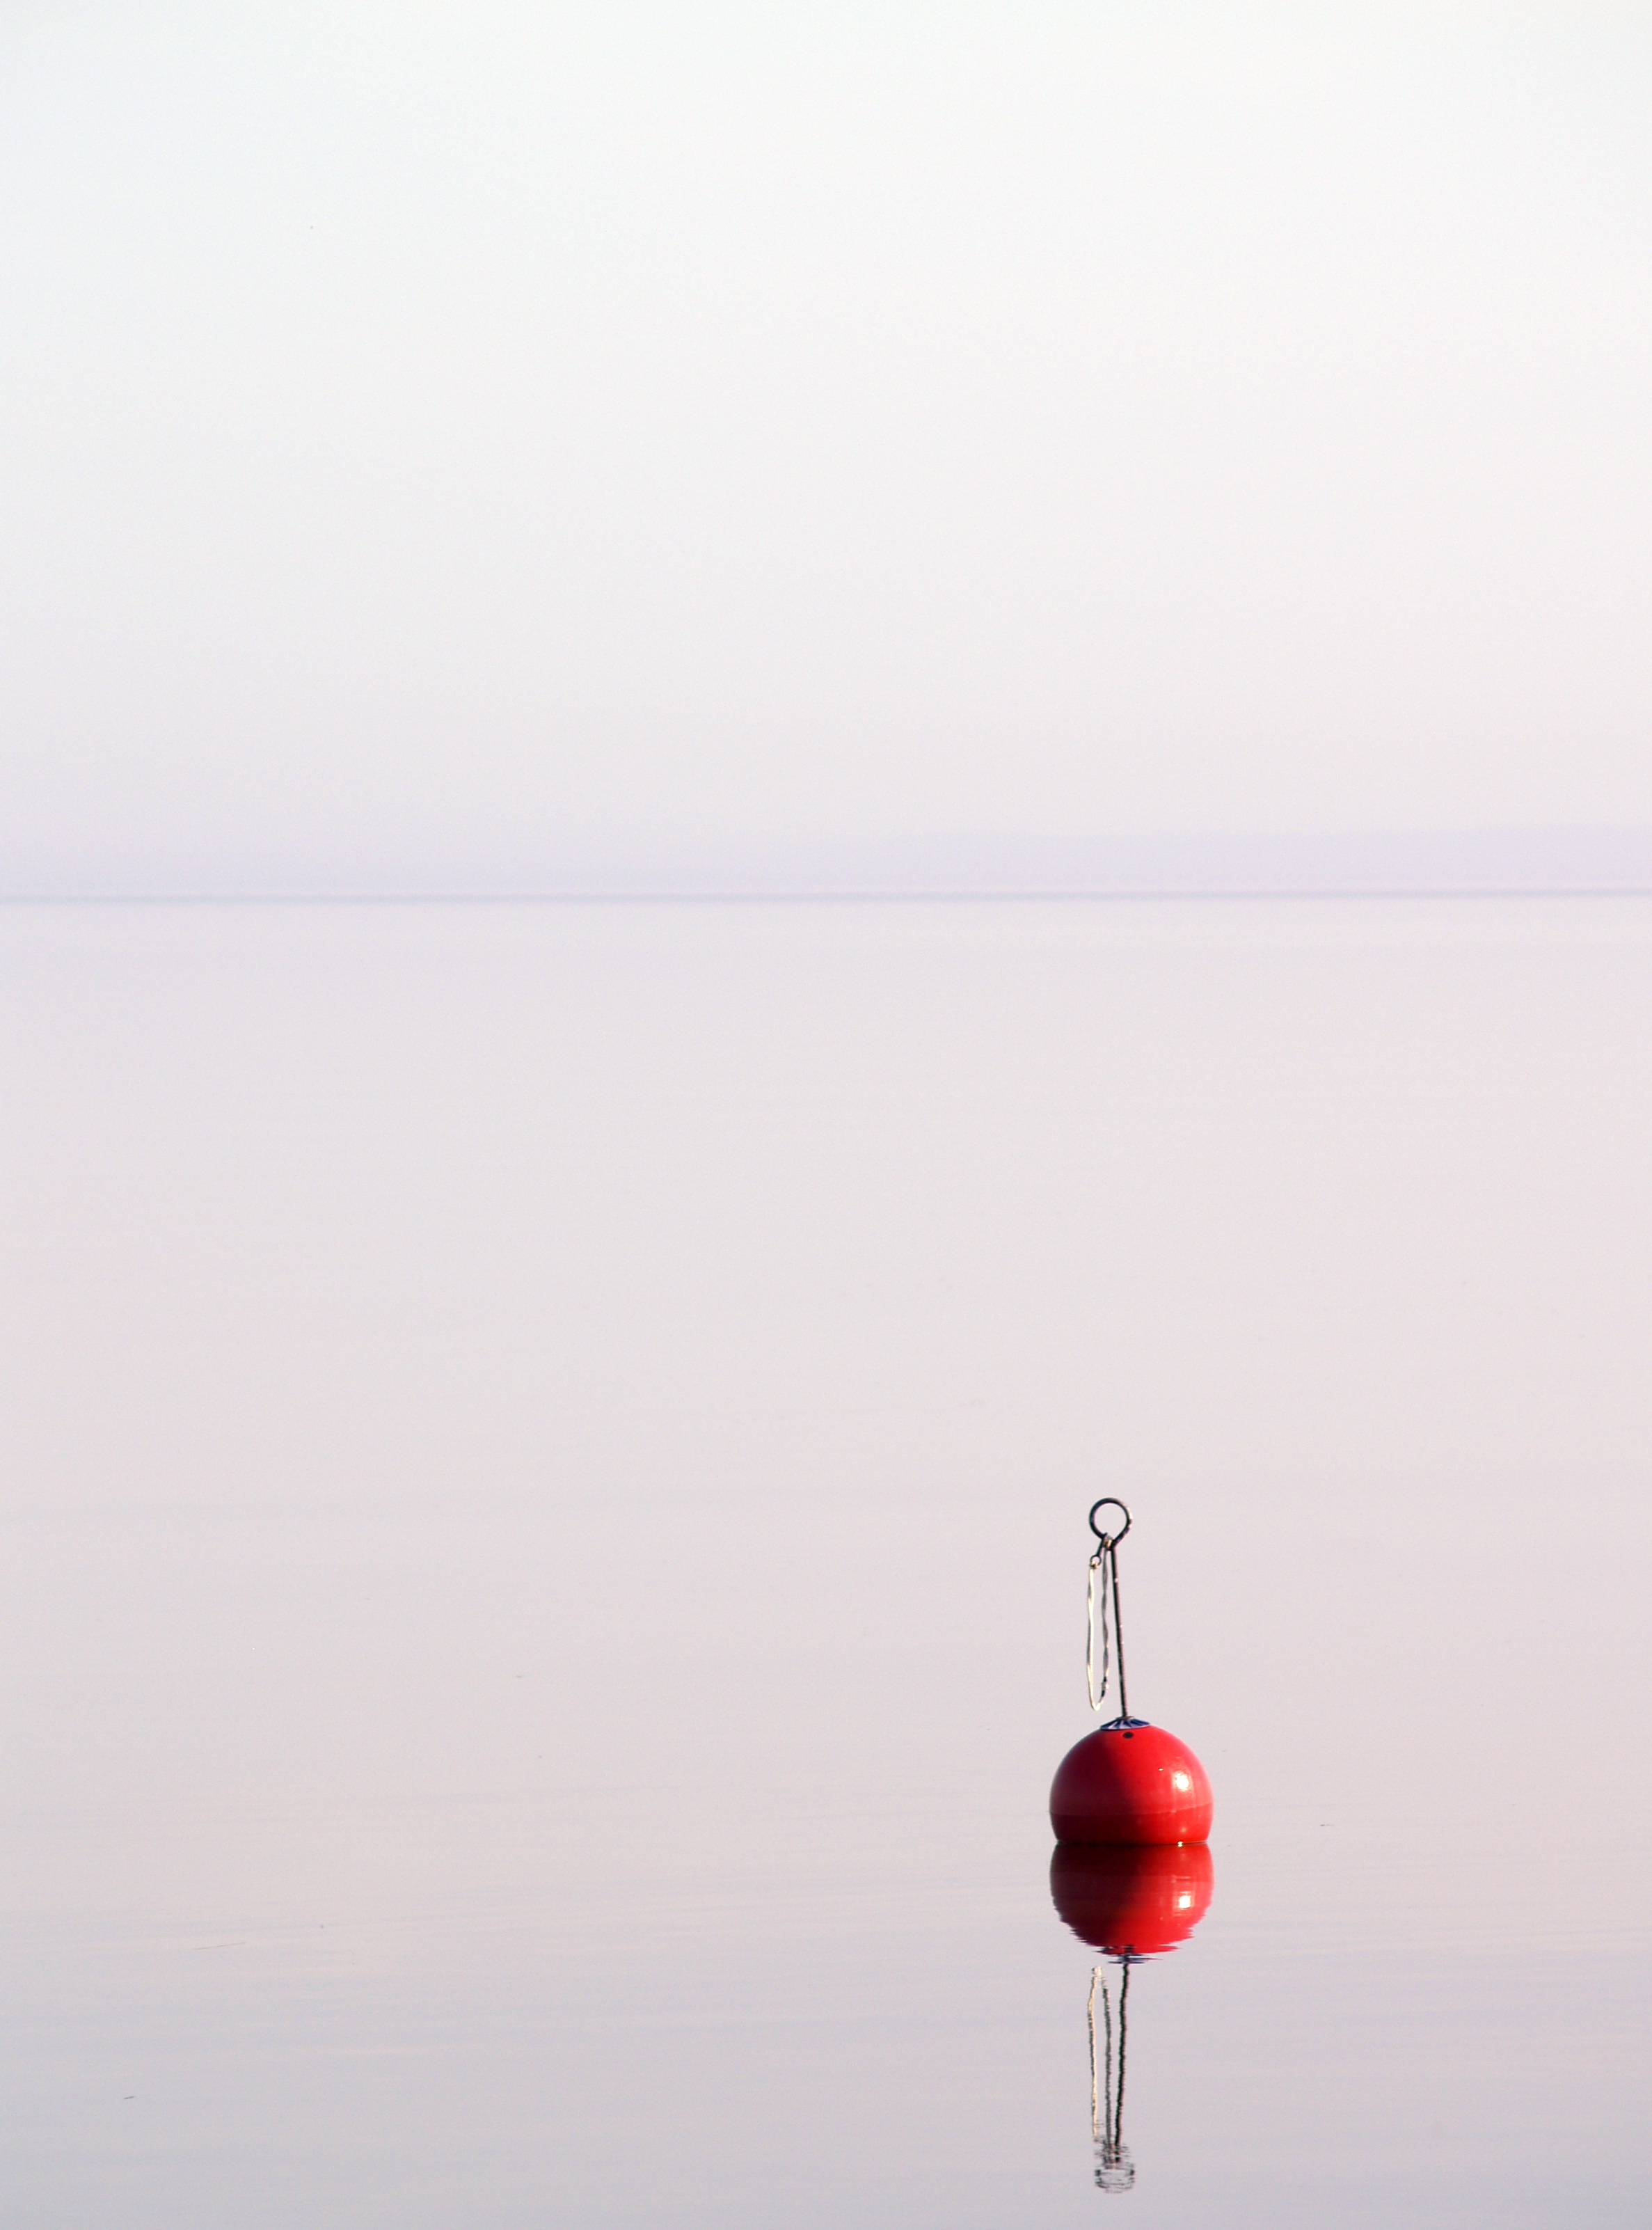
water, summer, lamp, lighting, buoy, sweden, light fixture, late summer